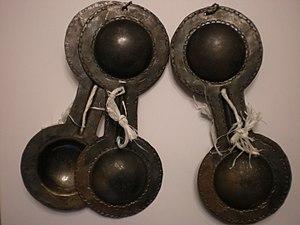
Les qraqeb, qraqesh, krakeb, karkabous, qarqabous ou karkabat sont des instruments de percussions idiophones maghrébins. C'est un genre de castagnettes utilisé par les Gnaouas, assez similaires aux anciens crotales.